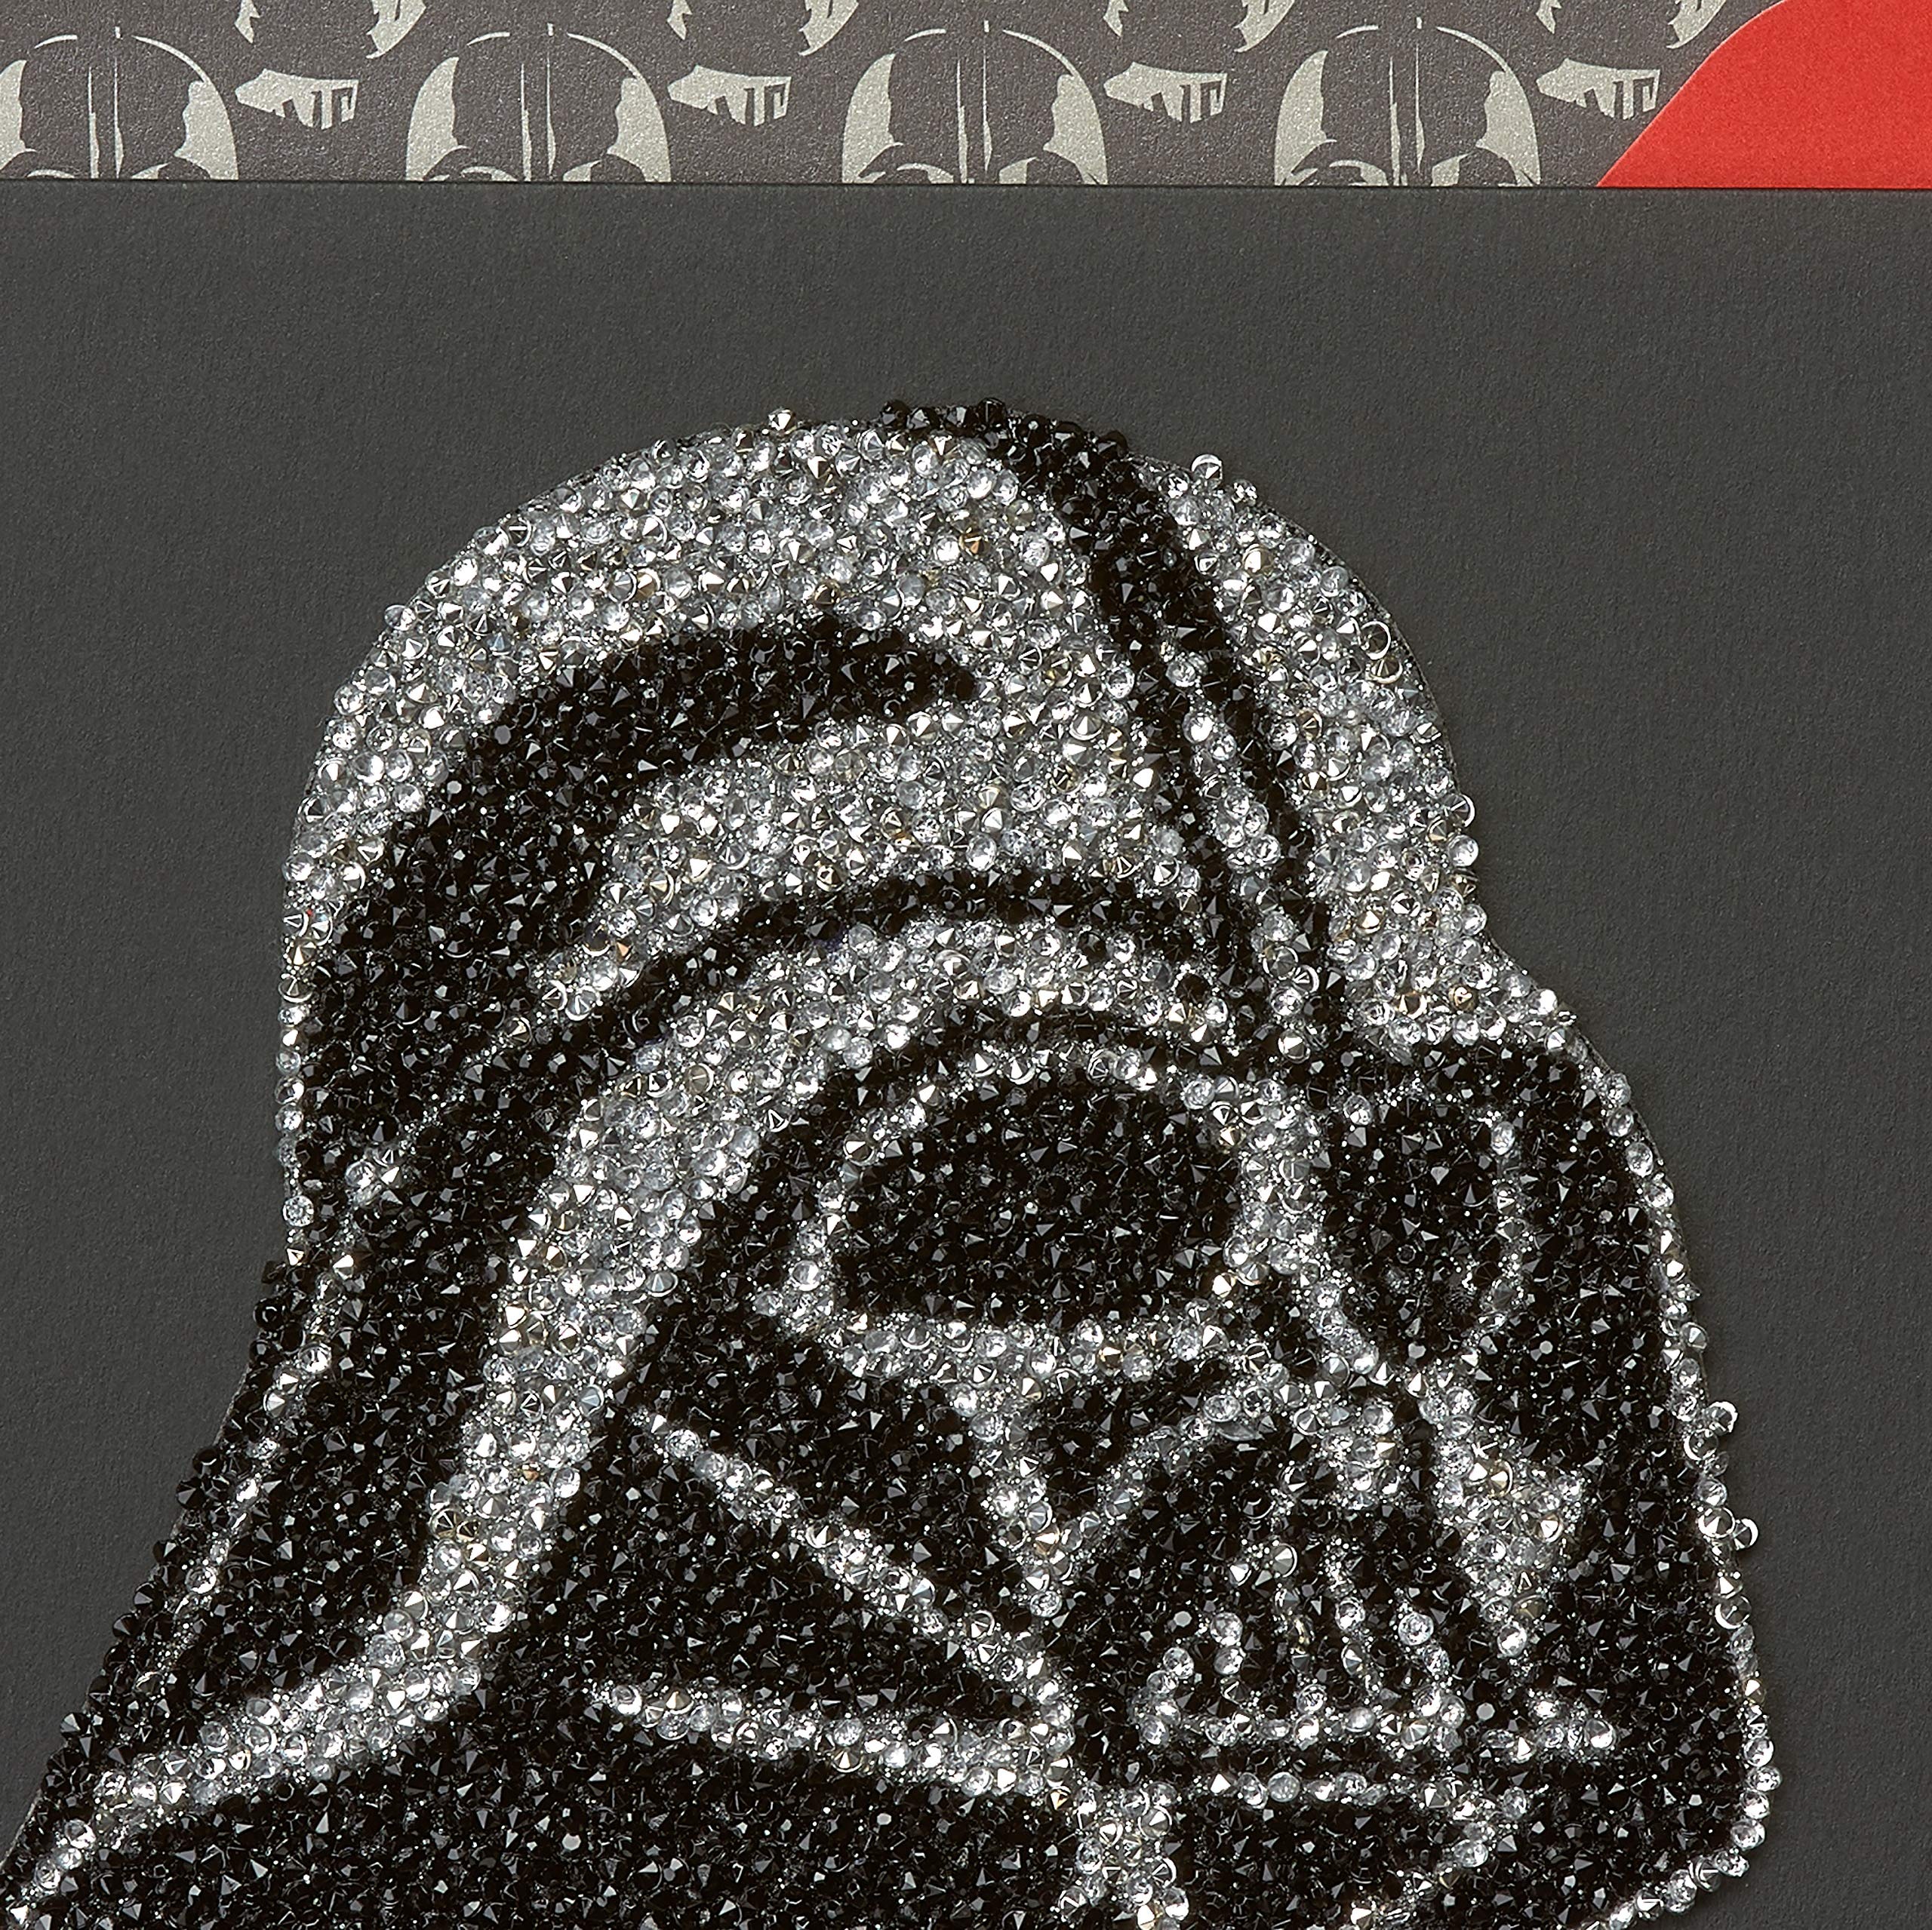
Item Name: PAPYRUS Everyday Card, 1 EA
Bullet Point 1: Send the chosen one a dazzling birthday card featuring the ex-Jedi himself, Darth Vader.
Bullet Point 2: Card is accented in shining gems that really glimmer with the dark side of the force.
Bullet Point 3: Front Message: [Blank]
Bullet Point 4: Inside Message: Happy Birthday… / You are the chosen one
Bullet Point 5: Size: 6 3/4 in. x 6 3/4 in. (171 mm x 171 mm)
Product Description: Contents: 1 card with corresponding envelope; Envelope: Red with pearlized Darth Vader pattern liner; Additional Postage Required
Value: 1.0
Unit: Count

Price: 20.495